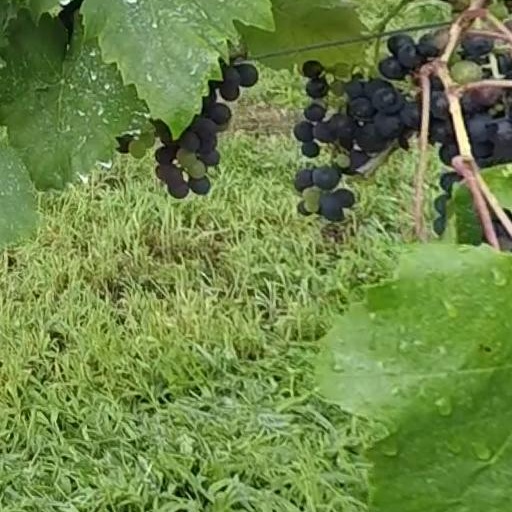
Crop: grape